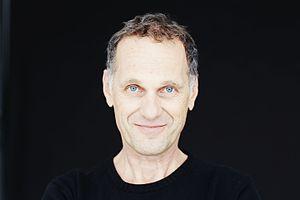
Peter Raffalt est un acteur allemand né en 1957.